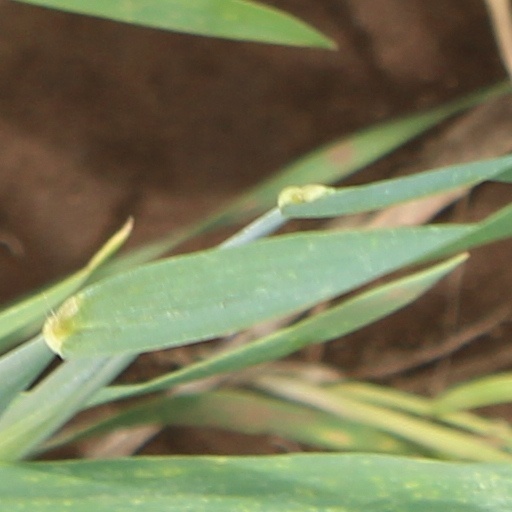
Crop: wheat